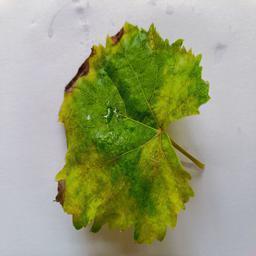
Label: Downy Mildew